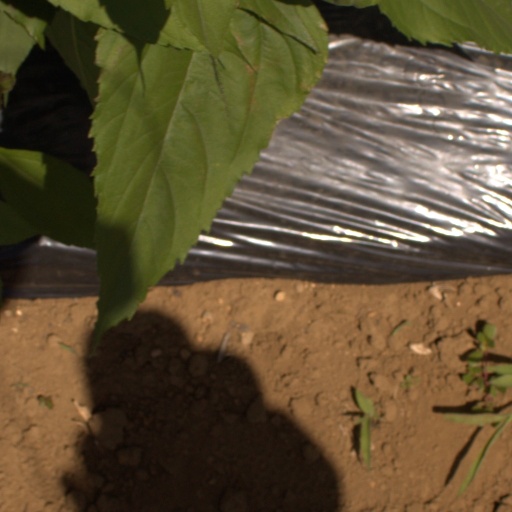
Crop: Jerusalem artichoke